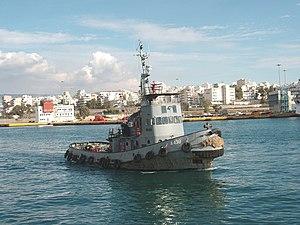
Liste des navires de la marine grecque.